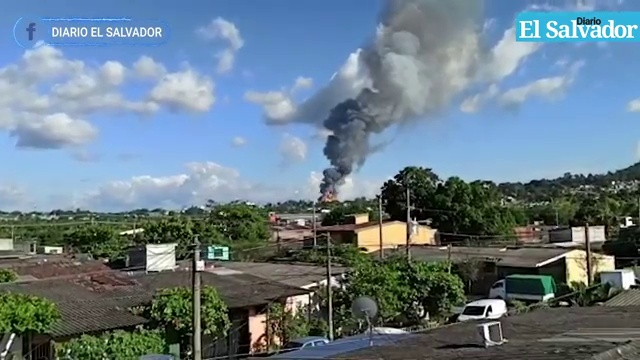
Fire: no
Smoke: yes